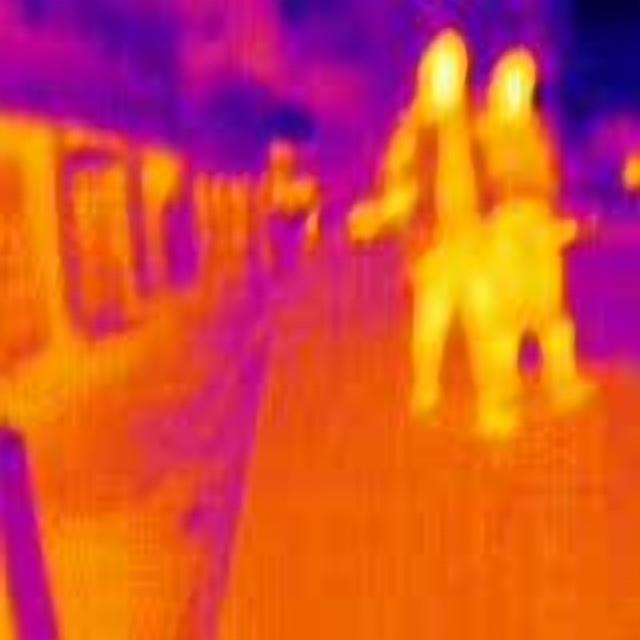
Detected objects:
label: person
label: person